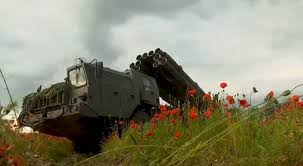
Label: Self Propelled Artillery